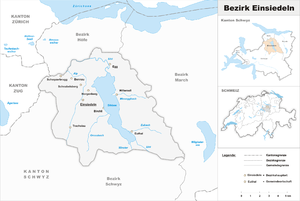
Le district d'Einsiedeln est un district suisse, situé dans le canton de Schwytz. Il ne compte, comme les districts de Küssnacht et de Gersau, qu'une seule commune.